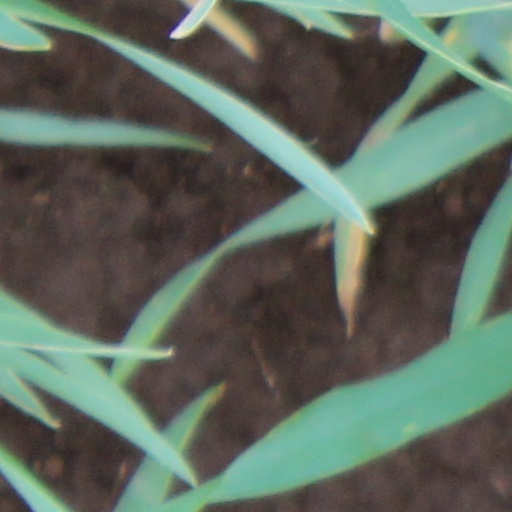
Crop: wheat